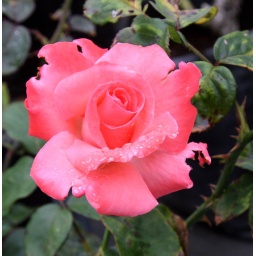
Touch of Class is a rose in our garden. It has a mild fragrance and is shaped beautifully. Have a colorful day!!